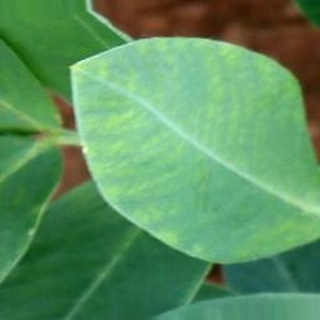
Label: healthy_groundnut